Salem College

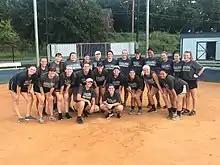
The softball team after their fall fitness test

In 2011 the soccer team was Meredith Classic runners-up. The Salem College soccer team in 2013 was one of only 88 teams in both men's and women's soccer for all NCAA divisions to earn the Team Ethics Award presented by the National Soccer Coaches Association of America. The cross country team would end the year in second place for 2013. The softball season for 2013 ended with best record (14-22) and best Great South record (9-7). The volleyball team went to the NCAA Tournament and won the Great South Athletic Conference Tournament for the first time. The Spirits had four players on the Great South All-Conference team, one player on the GSAC All-Freshmen team, and two players on the GSAC All-Academic Team.